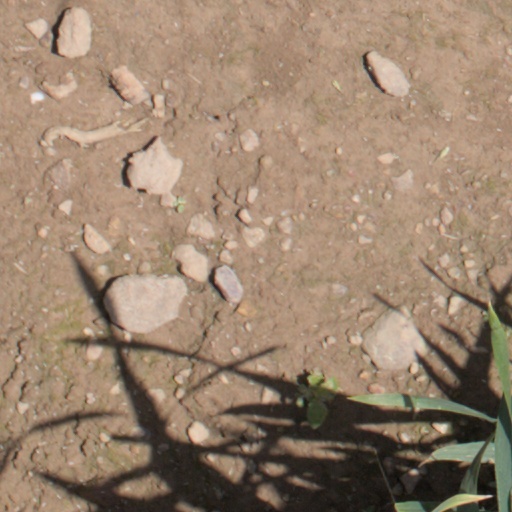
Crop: wheat